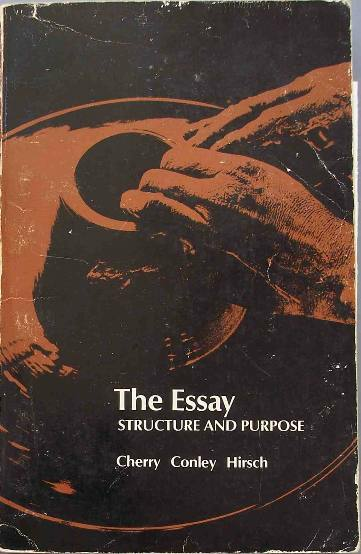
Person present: No